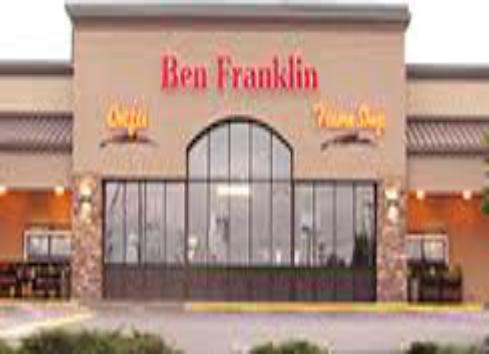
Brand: Ben Franklin Stores
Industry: Necessities